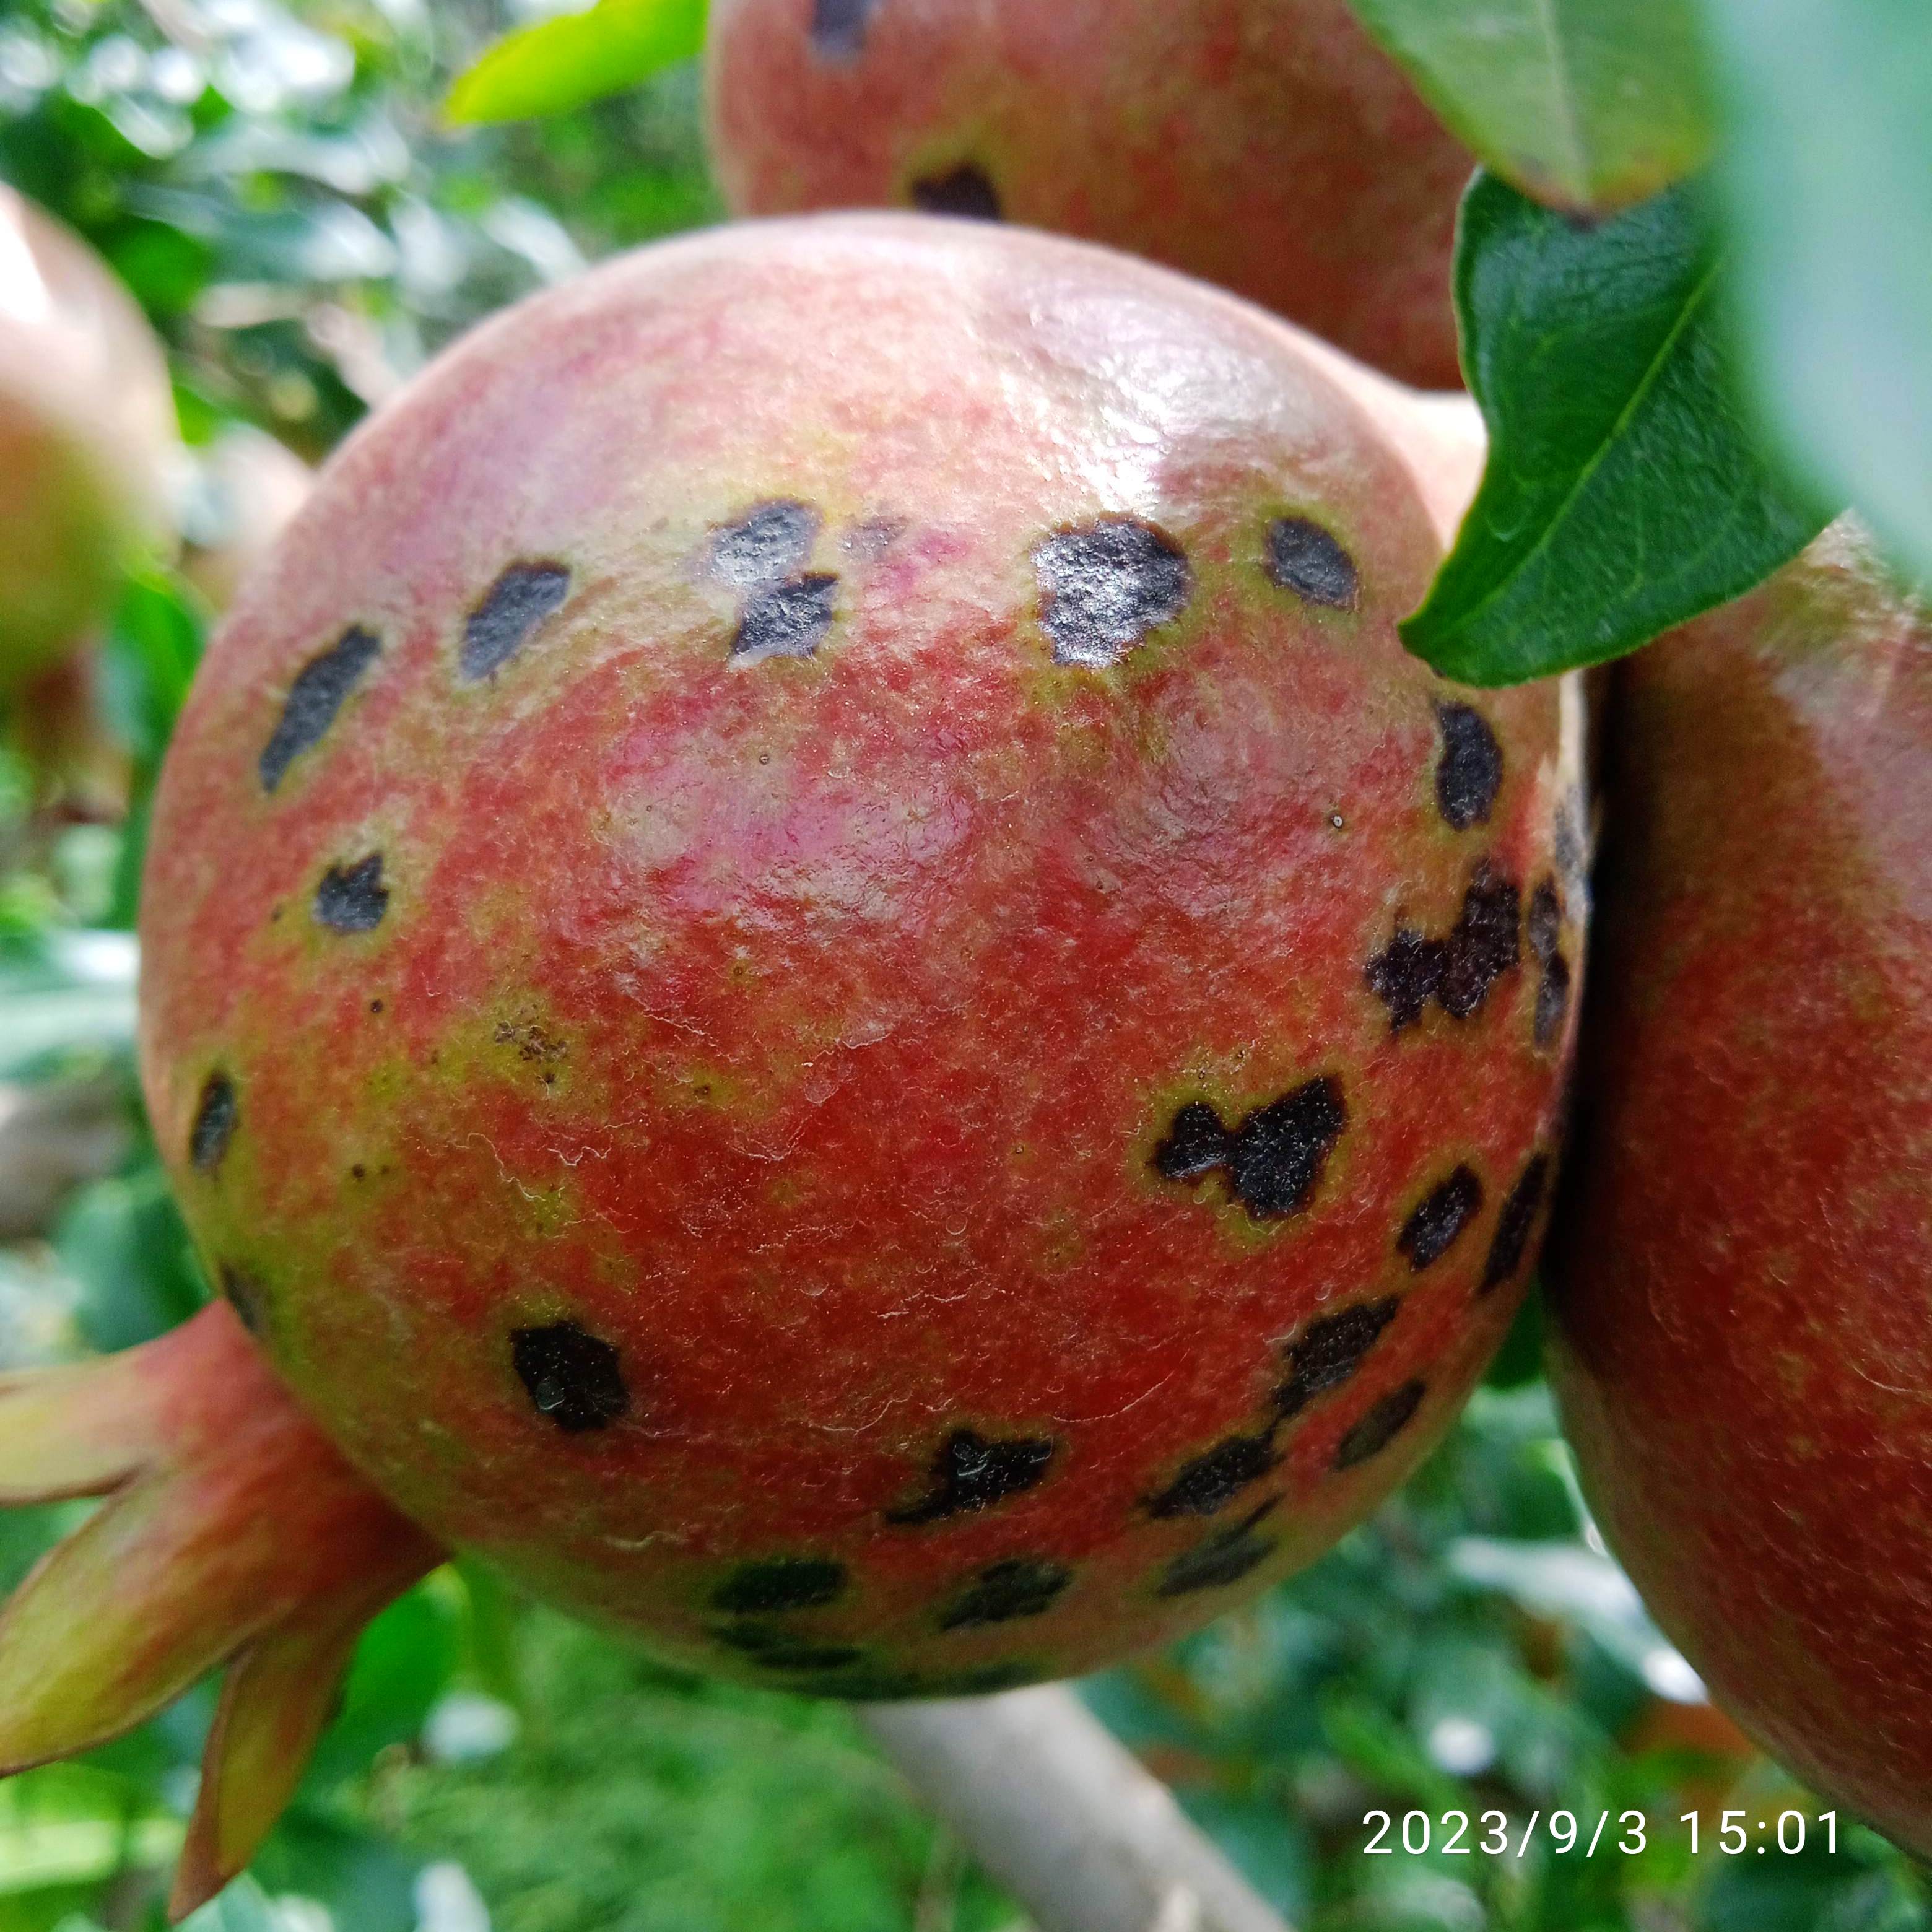
Label: Anthracnose